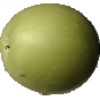
Label: apple_granny_smith